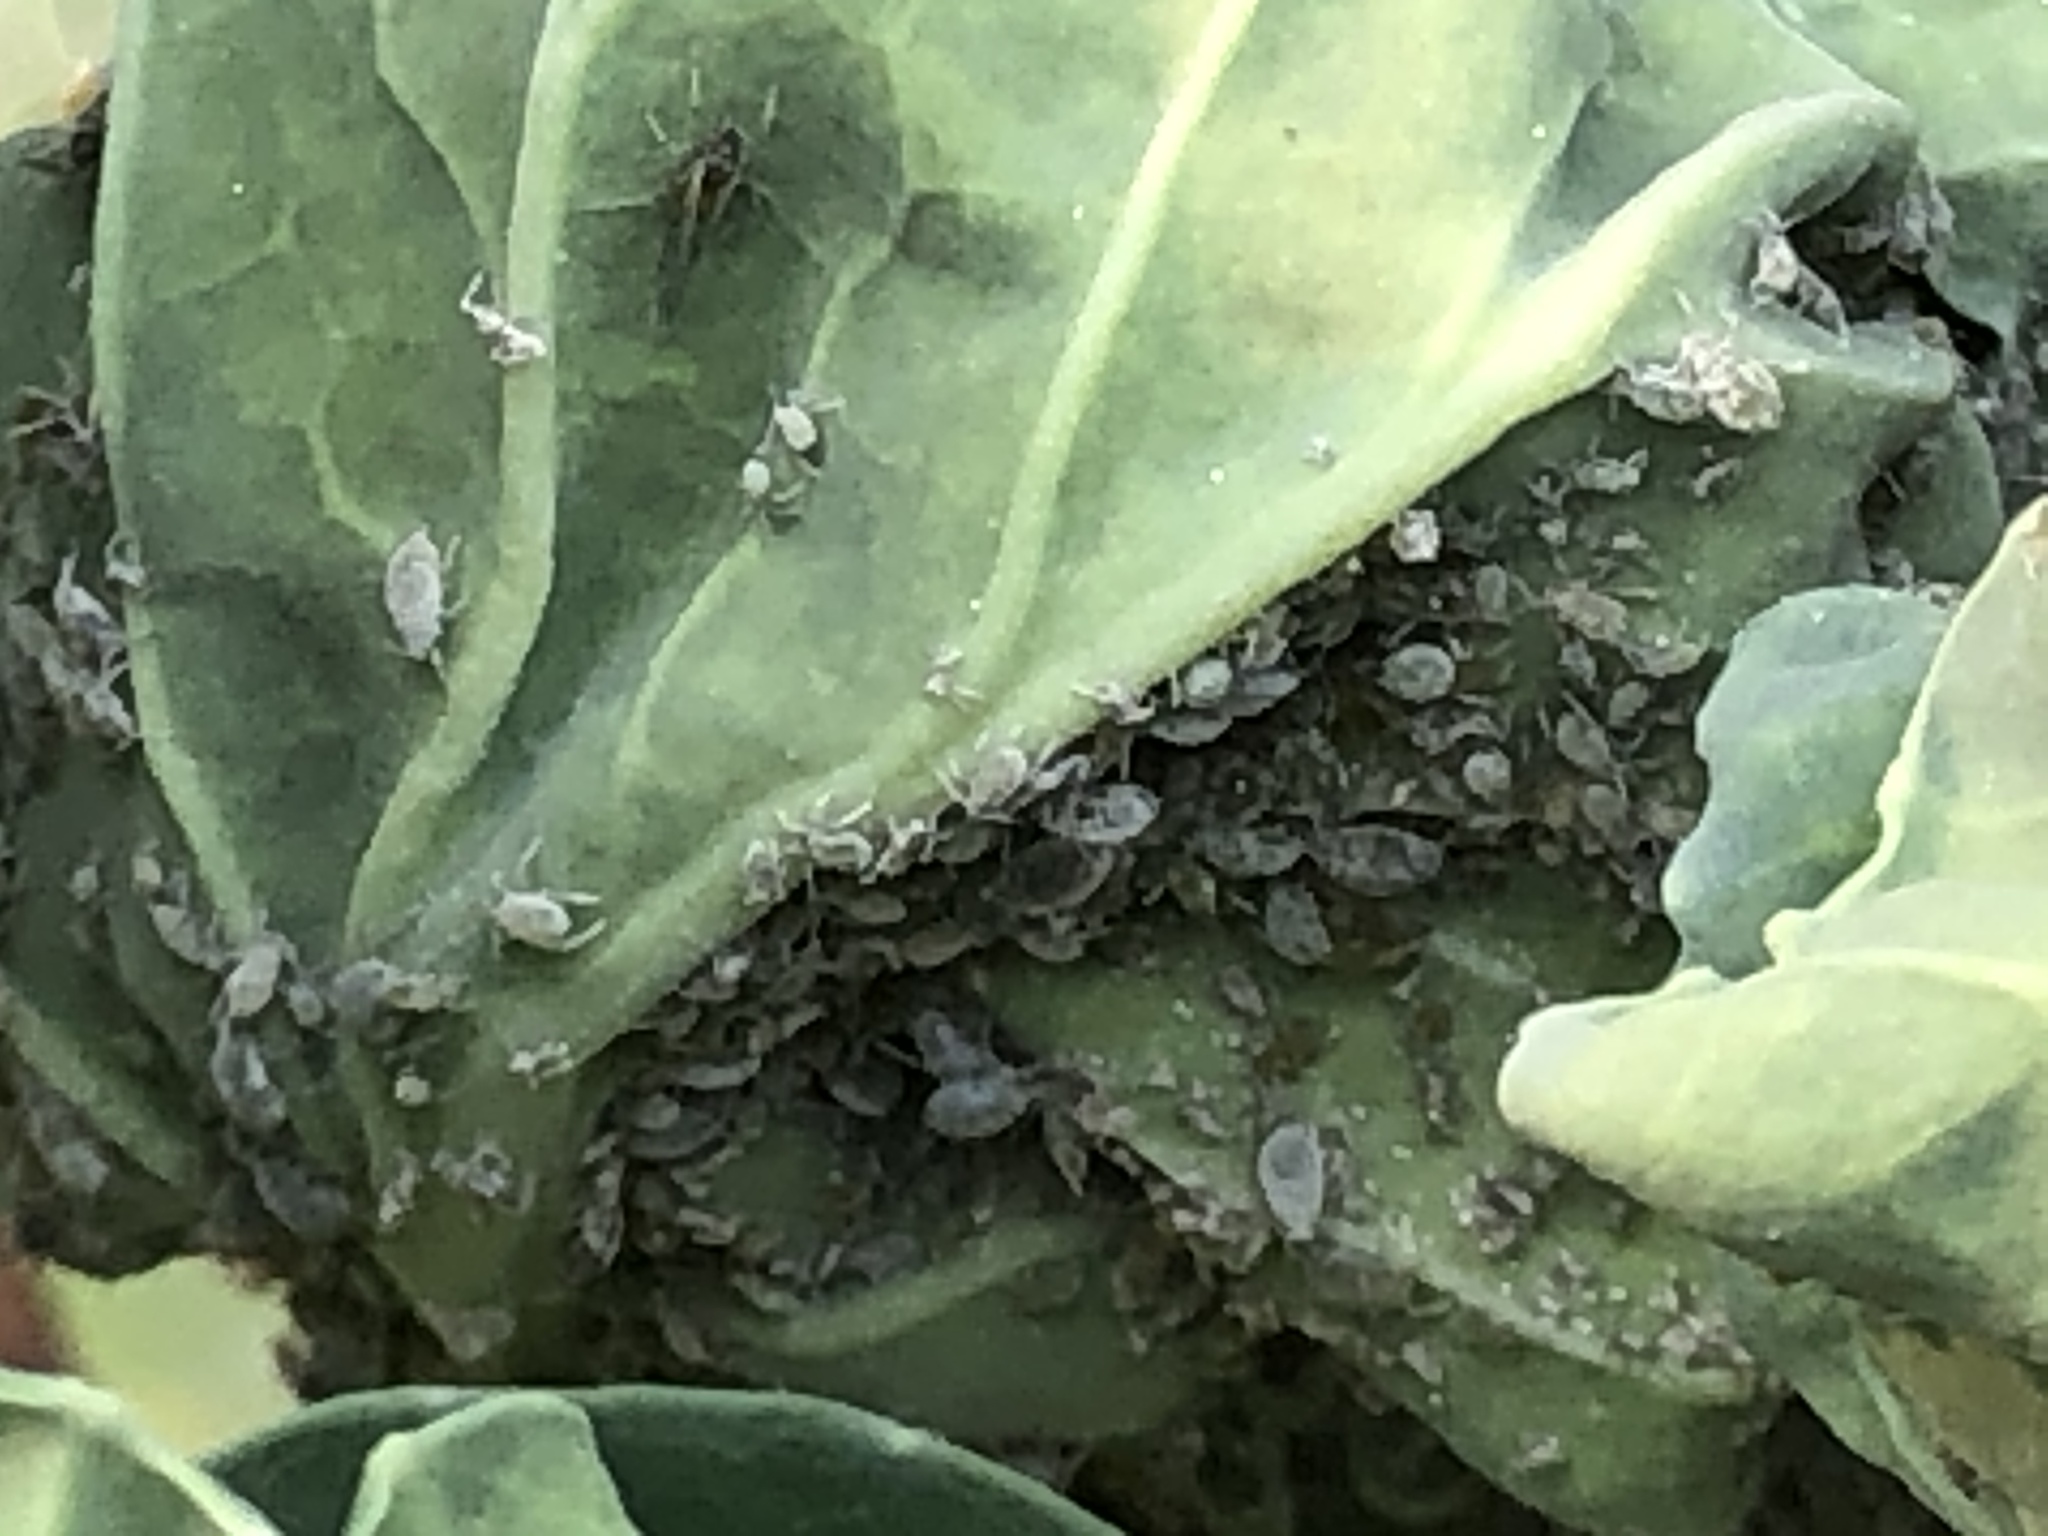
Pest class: cabbage_aphid